Fender (vehicle)

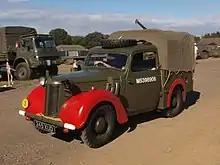
Austin 10 with red fenders

Fender is the American English term for the part of an automobile, motorcycle or other vehicle body that frames a wheel well (the fender underside). Its primary purpose is to prevent sand, mud, rocks, liquids, and other road spray from being thrown into the air by the rotating tire. Fenders are typically rigid and can be damaged by contact with the road surface.